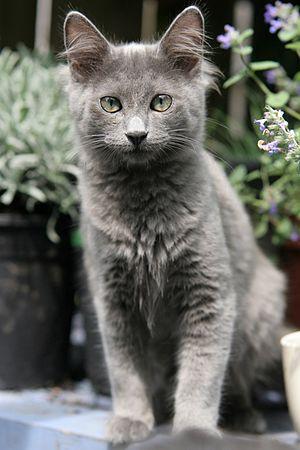
Le Nebelung est une race de chat originaire de Russie. Ce chat est la variété à poils mi-longs du Bleu russe. À la première exposition féline, étaient déjà montrés des chats bleus de Russie avec les caractéristiques des Nebelung.